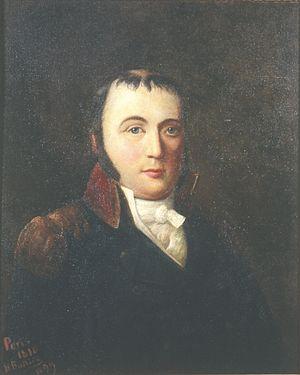
Cet article liste les membres de l'Assemblée constituante de Norvège lors de l'adoption de la constitution le 17 mai 1814. Ceux-ci ont été élu lors de l'élections de 1814, qui a débuté au mois de février.